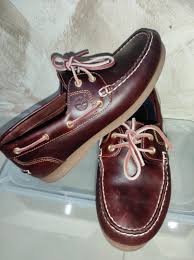
Label: Boat